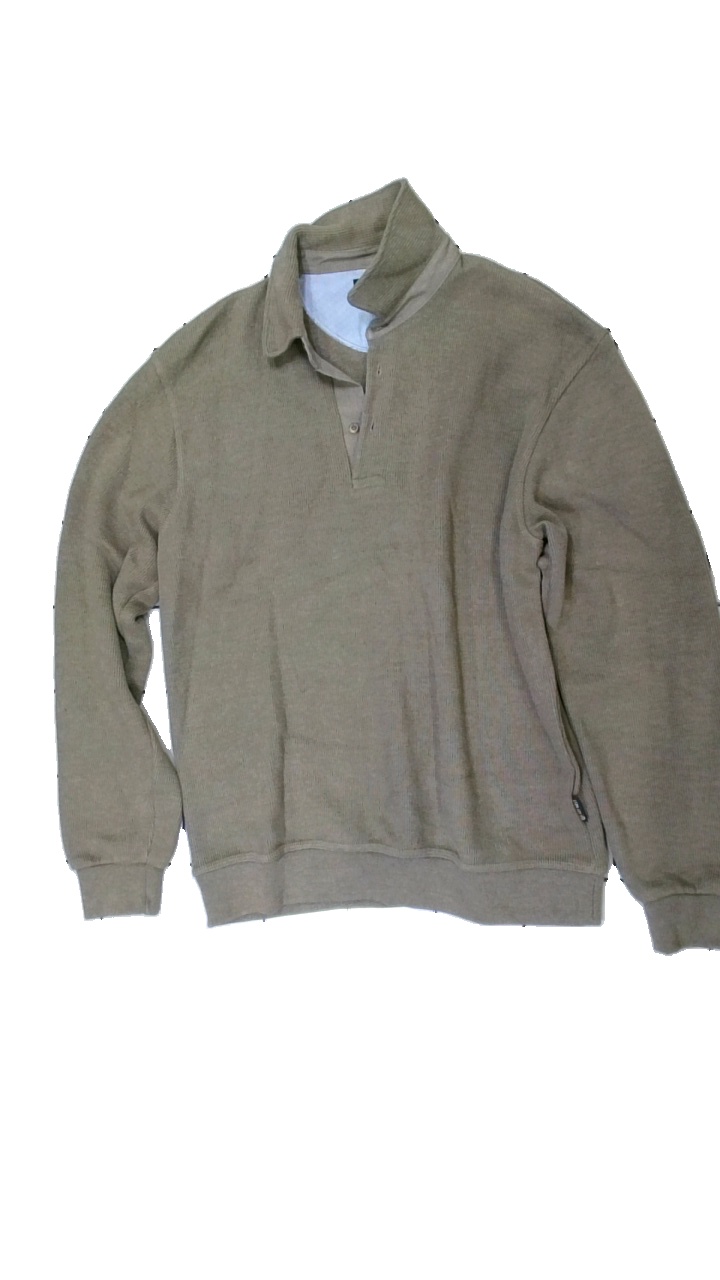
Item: Sweater (Men)
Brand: Key West
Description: brun stickad tröja med kknappar fram
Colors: Brown
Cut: Regular
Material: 50% polyester 50% cotton
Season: All
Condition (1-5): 5
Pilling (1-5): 5
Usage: Reuse
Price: <50